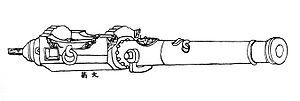
L'utilisation de l'artillerie au Japon a commencé au cours de la période Sengoku au XVIᵉ siècle et s'est développée jusqu'à nos jours.
Un pierrier à boîte est un type de pierrier à chargement par la culasse inventé au XIVᵉ siècle, pouvant pivoter sur un émerillon. Le chargement est effectué en insérant une chambre amovible ayant la forme d’un mug, contenant la poudre à canon et le projectile. Plusieurs chambres peuvent être préparées à l’avance, ce qui permet d’obtenir une cadence de tir relativement élevée en les utilisant successivement, ce qui en fait une arme efficace pour un rôle antipersonnel. Le pierrier à boîte a été utilisé pendant plusieurs siècles, tant en Europe qu’en Asie et en Afrique.